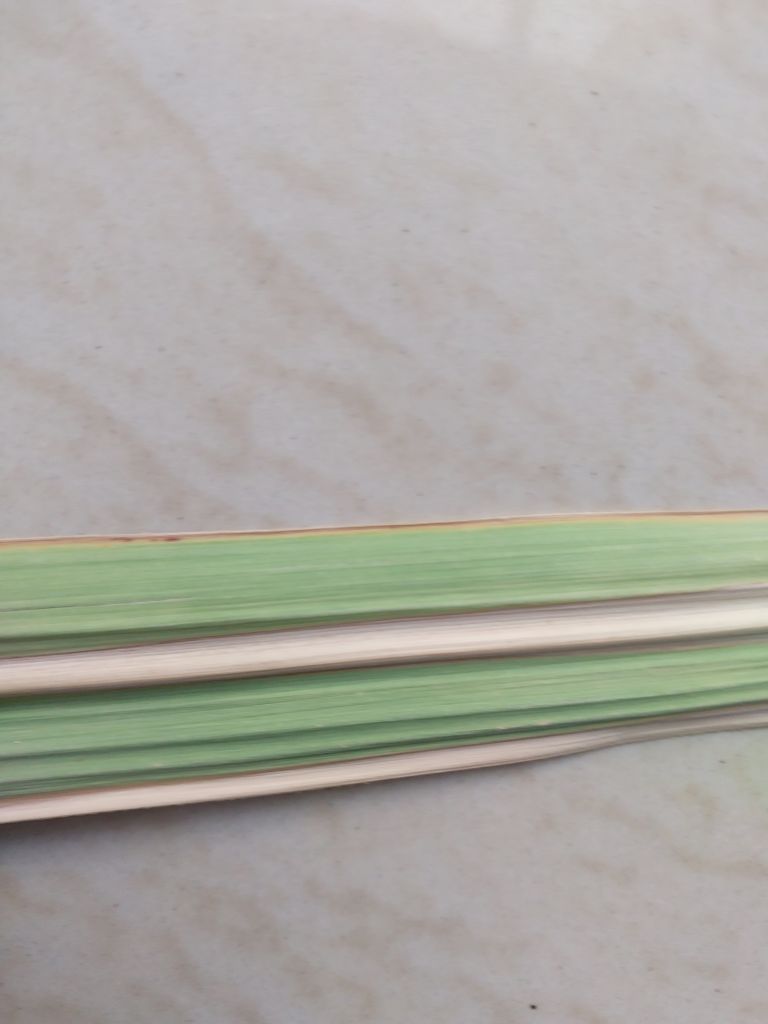
Label: BrownRust